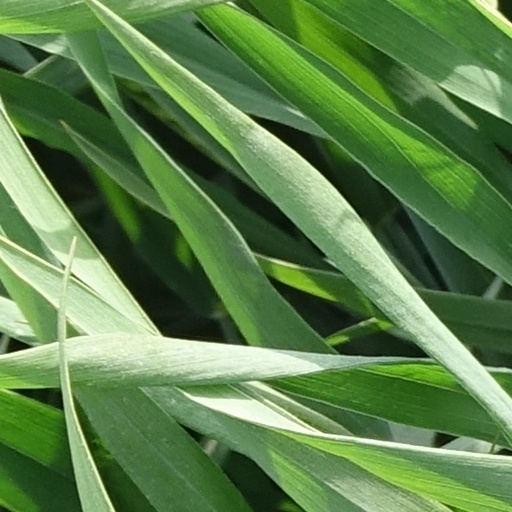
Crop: wheat